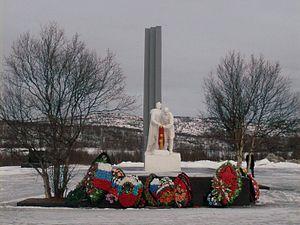
La Zapadnaïa Litsa est un fleuve du nord de la Russie, au nord de la péninsule de Kola, dans l'oblast de Mourmansk.